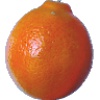
Label: tangelo